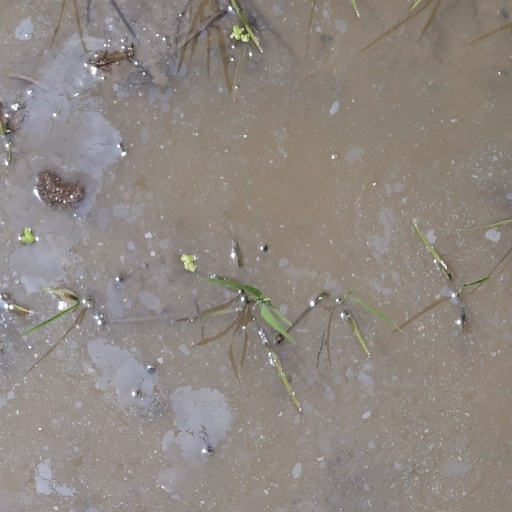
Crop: rice